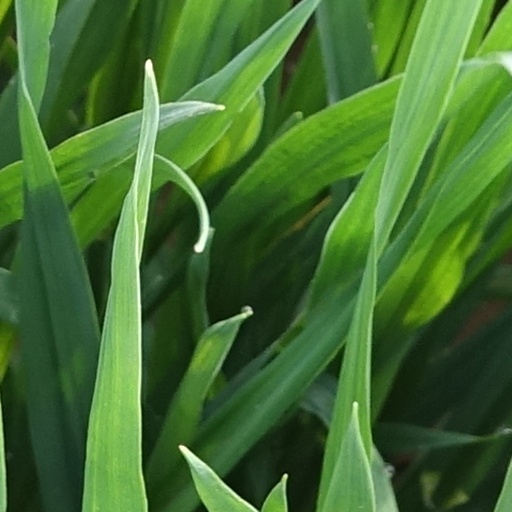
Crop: wheat